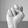
ASL letter: N